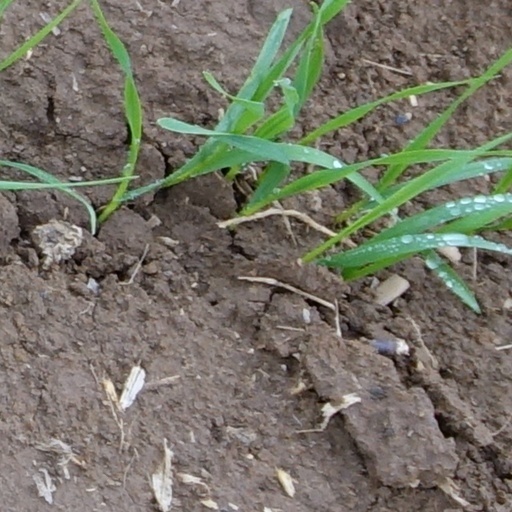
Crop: wheat